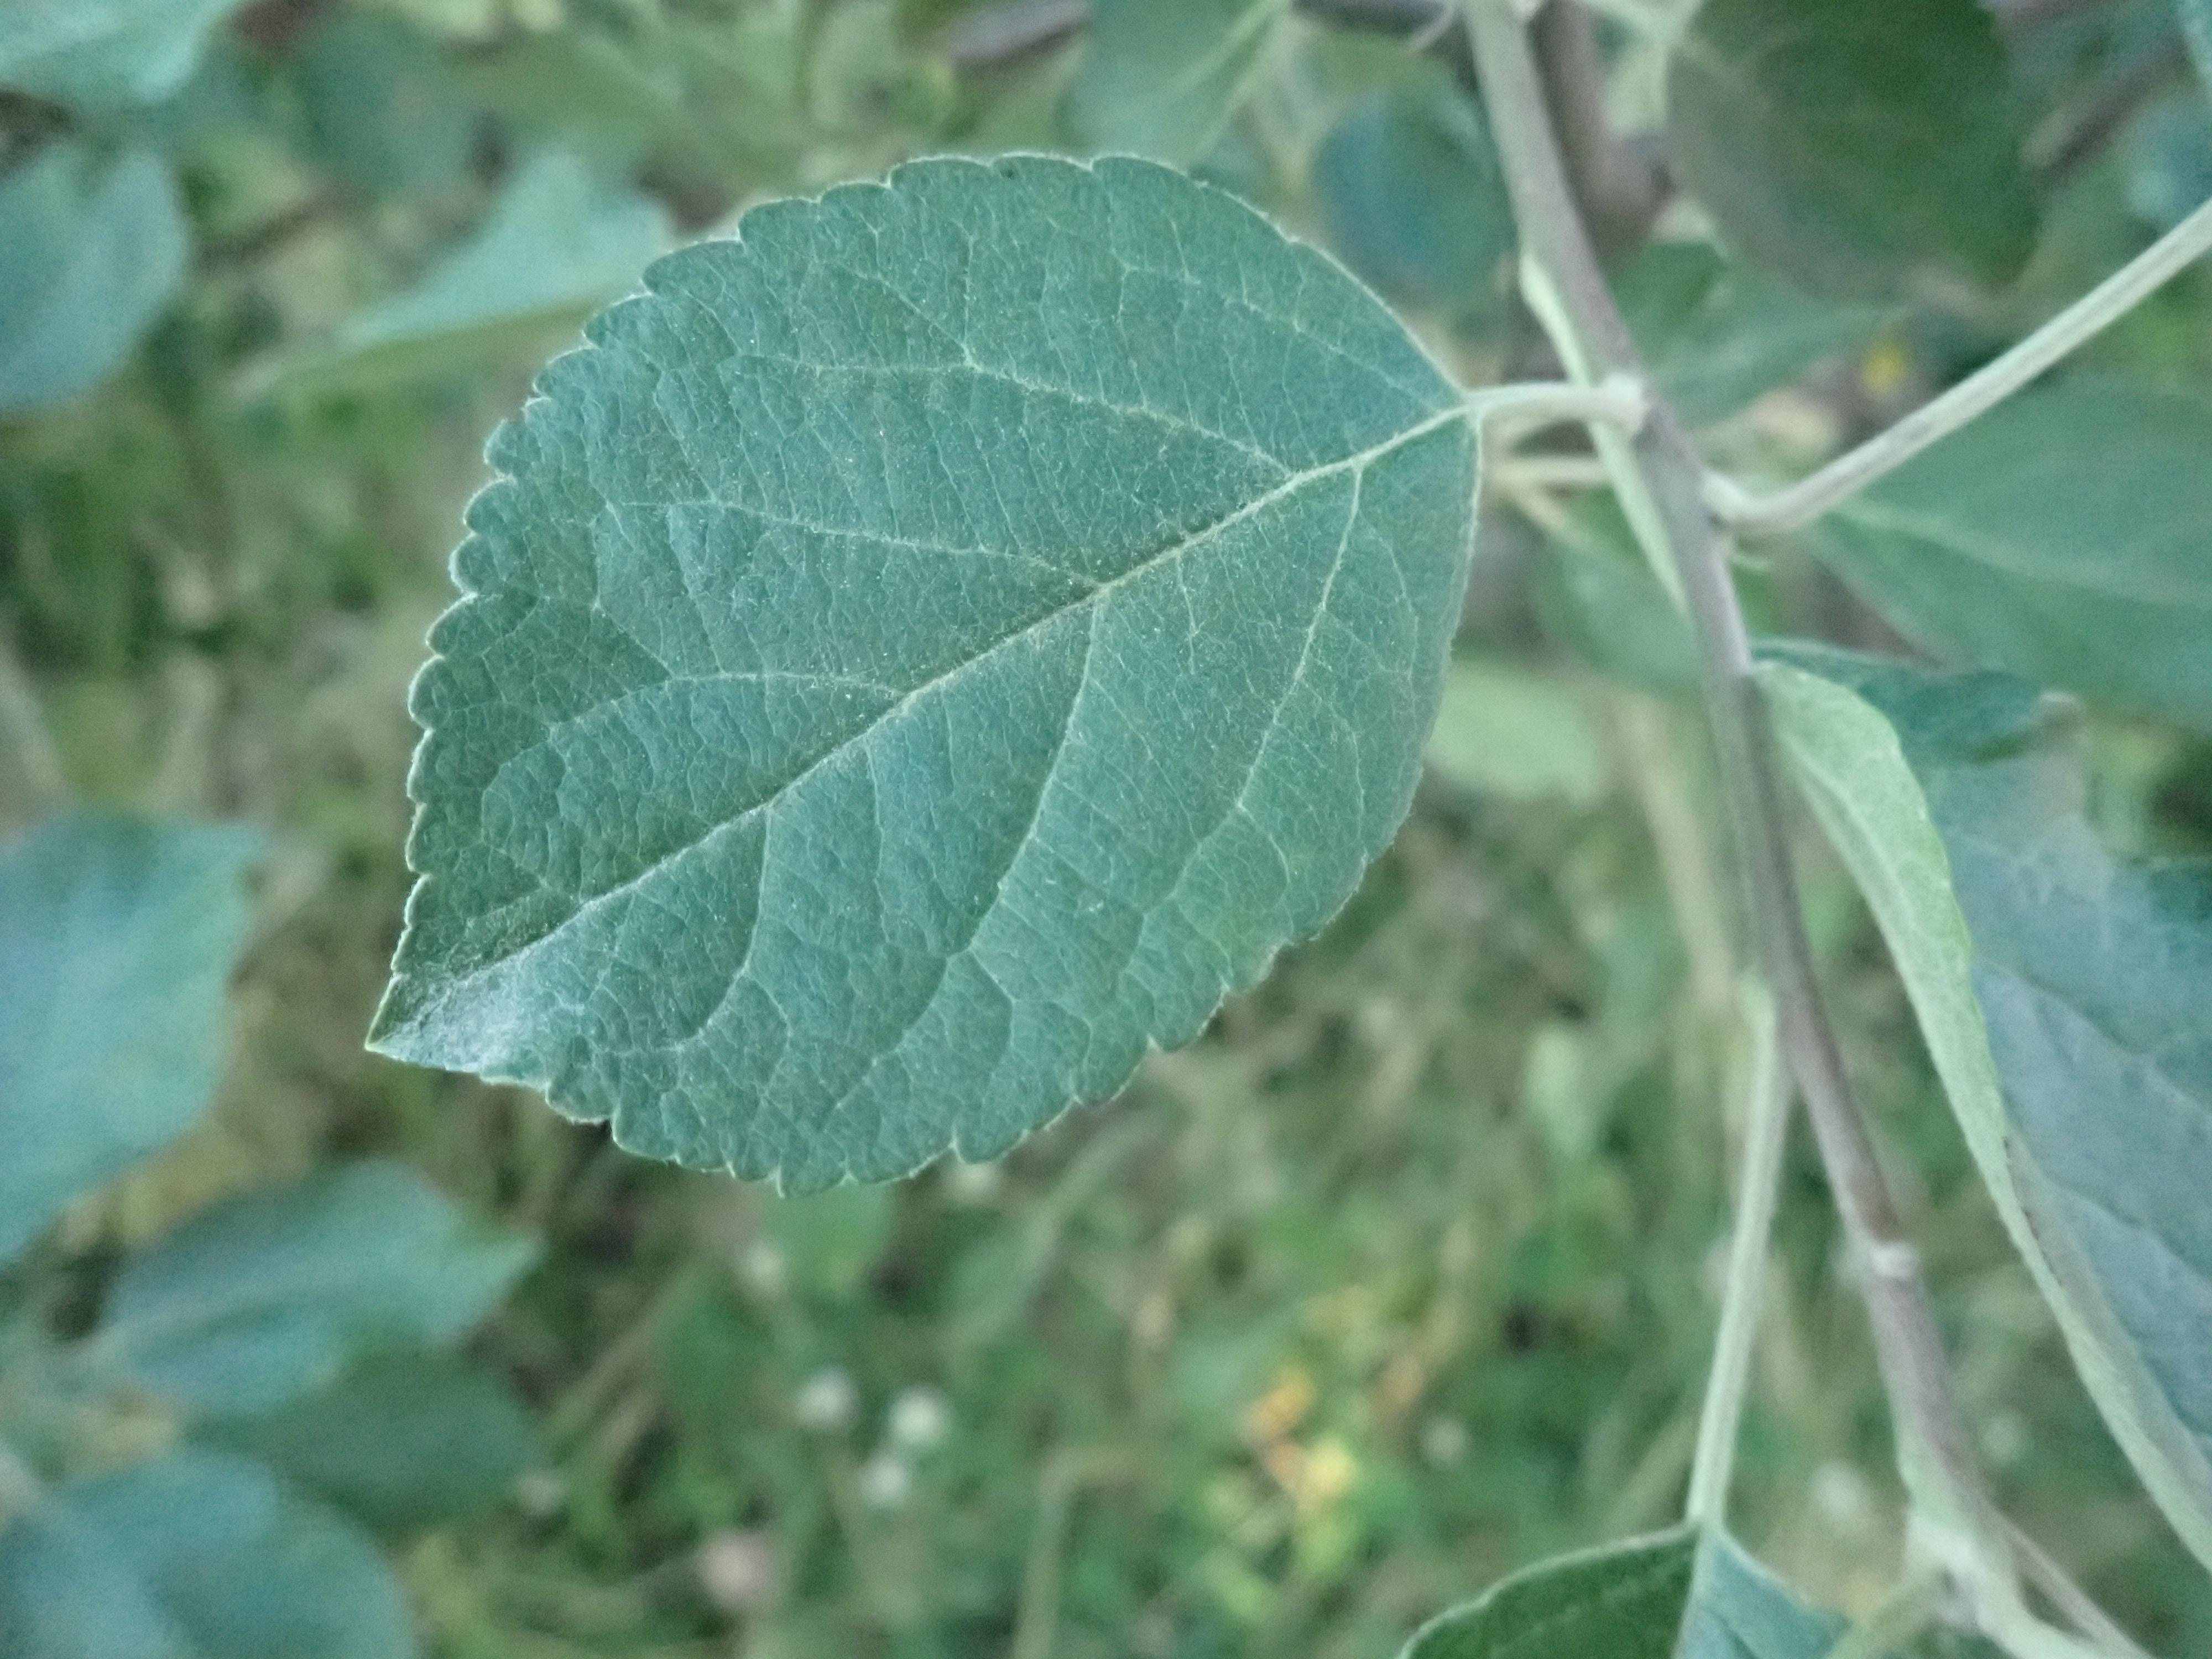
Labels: healthy